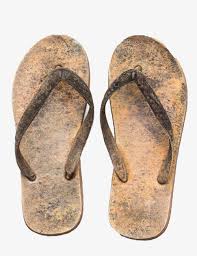
Waste category: shoes